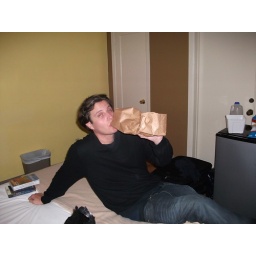
I promise this is beer, but they did give us a brown paper bag in the liquor store